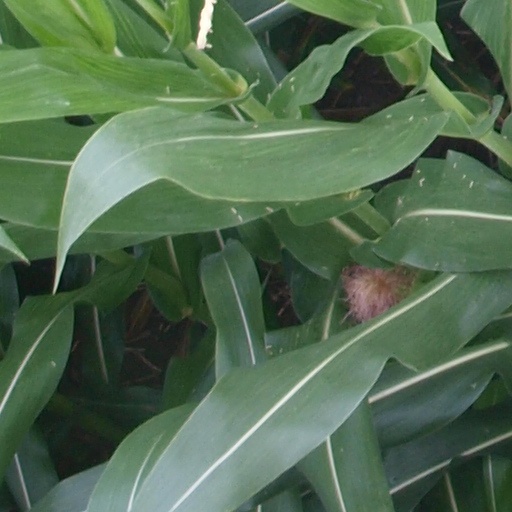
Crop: maize; corn